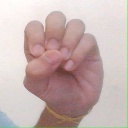
अक्षर: उ